Nichelle Nichols

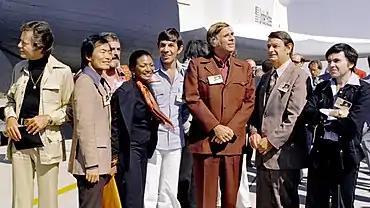
Nichols (fourth from the left) with most of the cast of "Star Trek" visiting the Space Shuttle "Enterprise" at the Rockwell International plant at Palmdale, California, U.S., 1976

In 1994, Nichols published her autobiography, "Beyond Uhura: Star Trek and Other Memories". In it, she claimed that the role of Peggy Fair in the television series "Mannix" was offered to her during the final season of "Star Trek", but producer Gene Roddenberry refused to release her from her contract. Between the end of the original series and the "Star Trek" animated series and feature films, Nichols appeared in small television and film roles. She briefly appeared as a secretary in "Doctor, You've Got to Be Kidding!" (1967), and portrayed Dorienda, a foul-mouthed madam in "Truck Turner" (1974) opposite Isaac Hayes, her only appearance in a blaxploitation film.